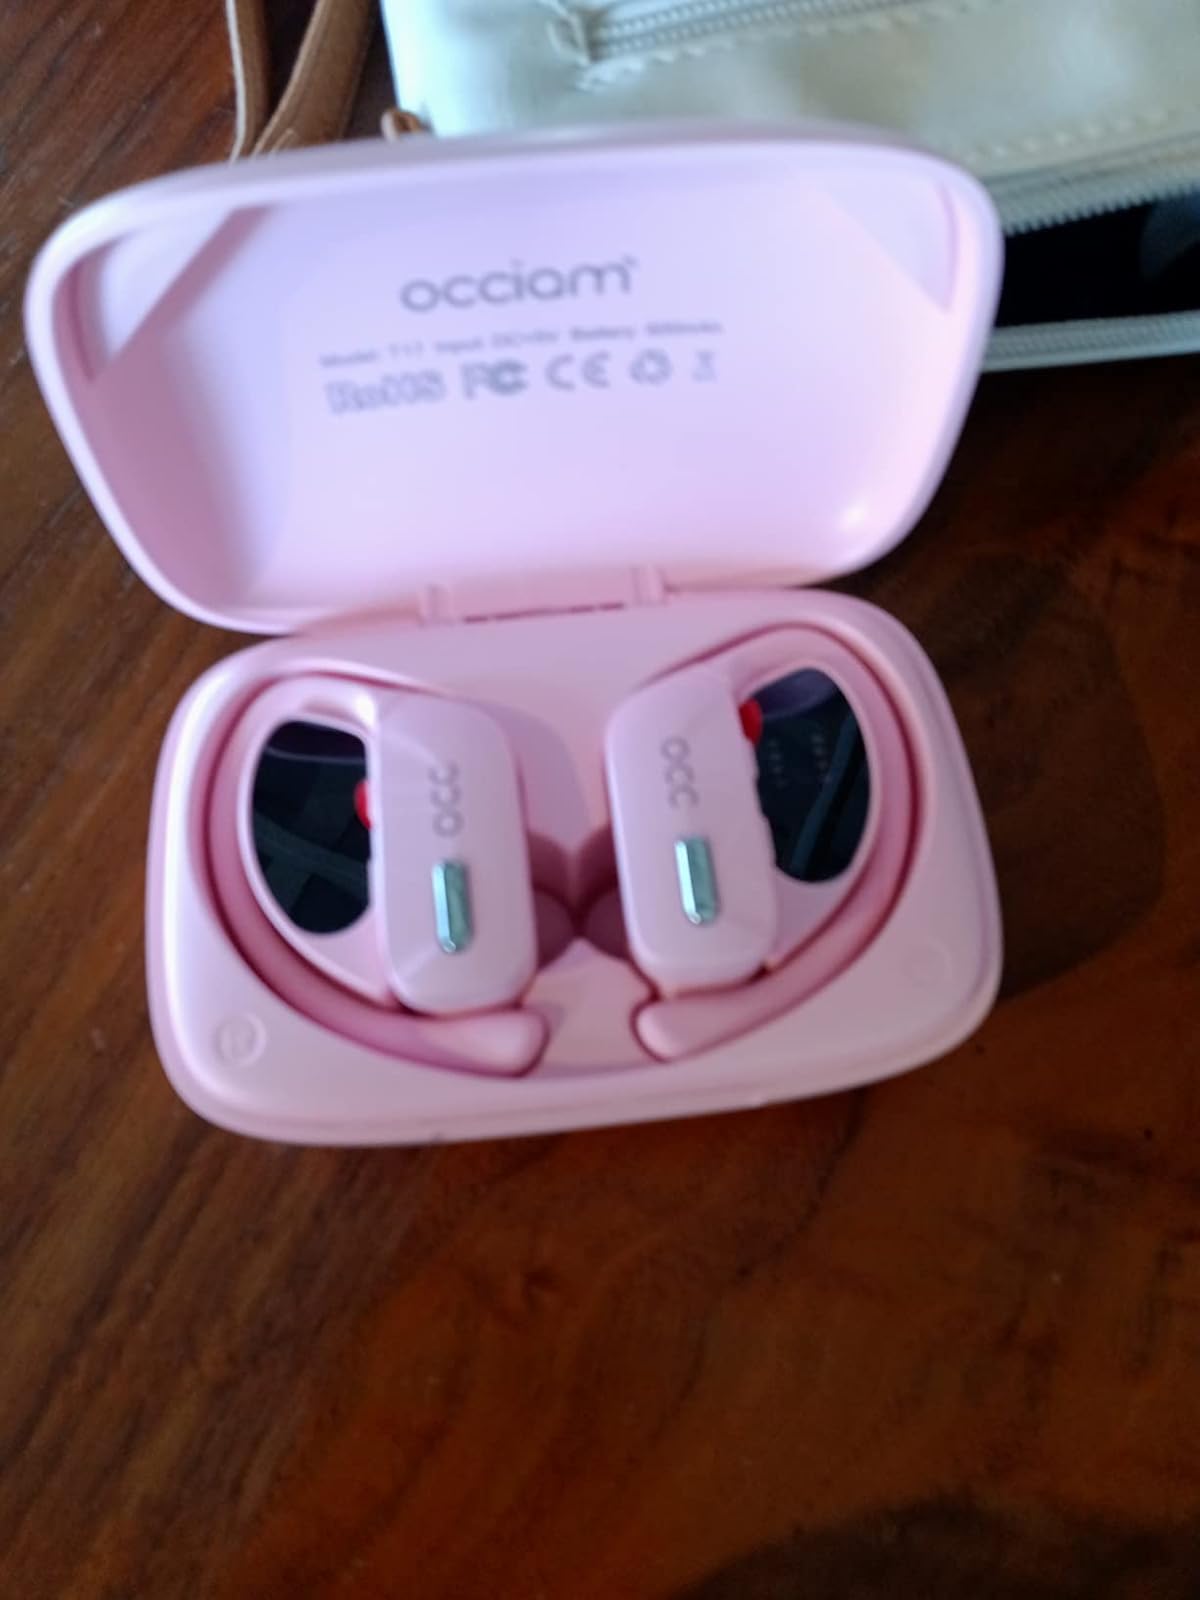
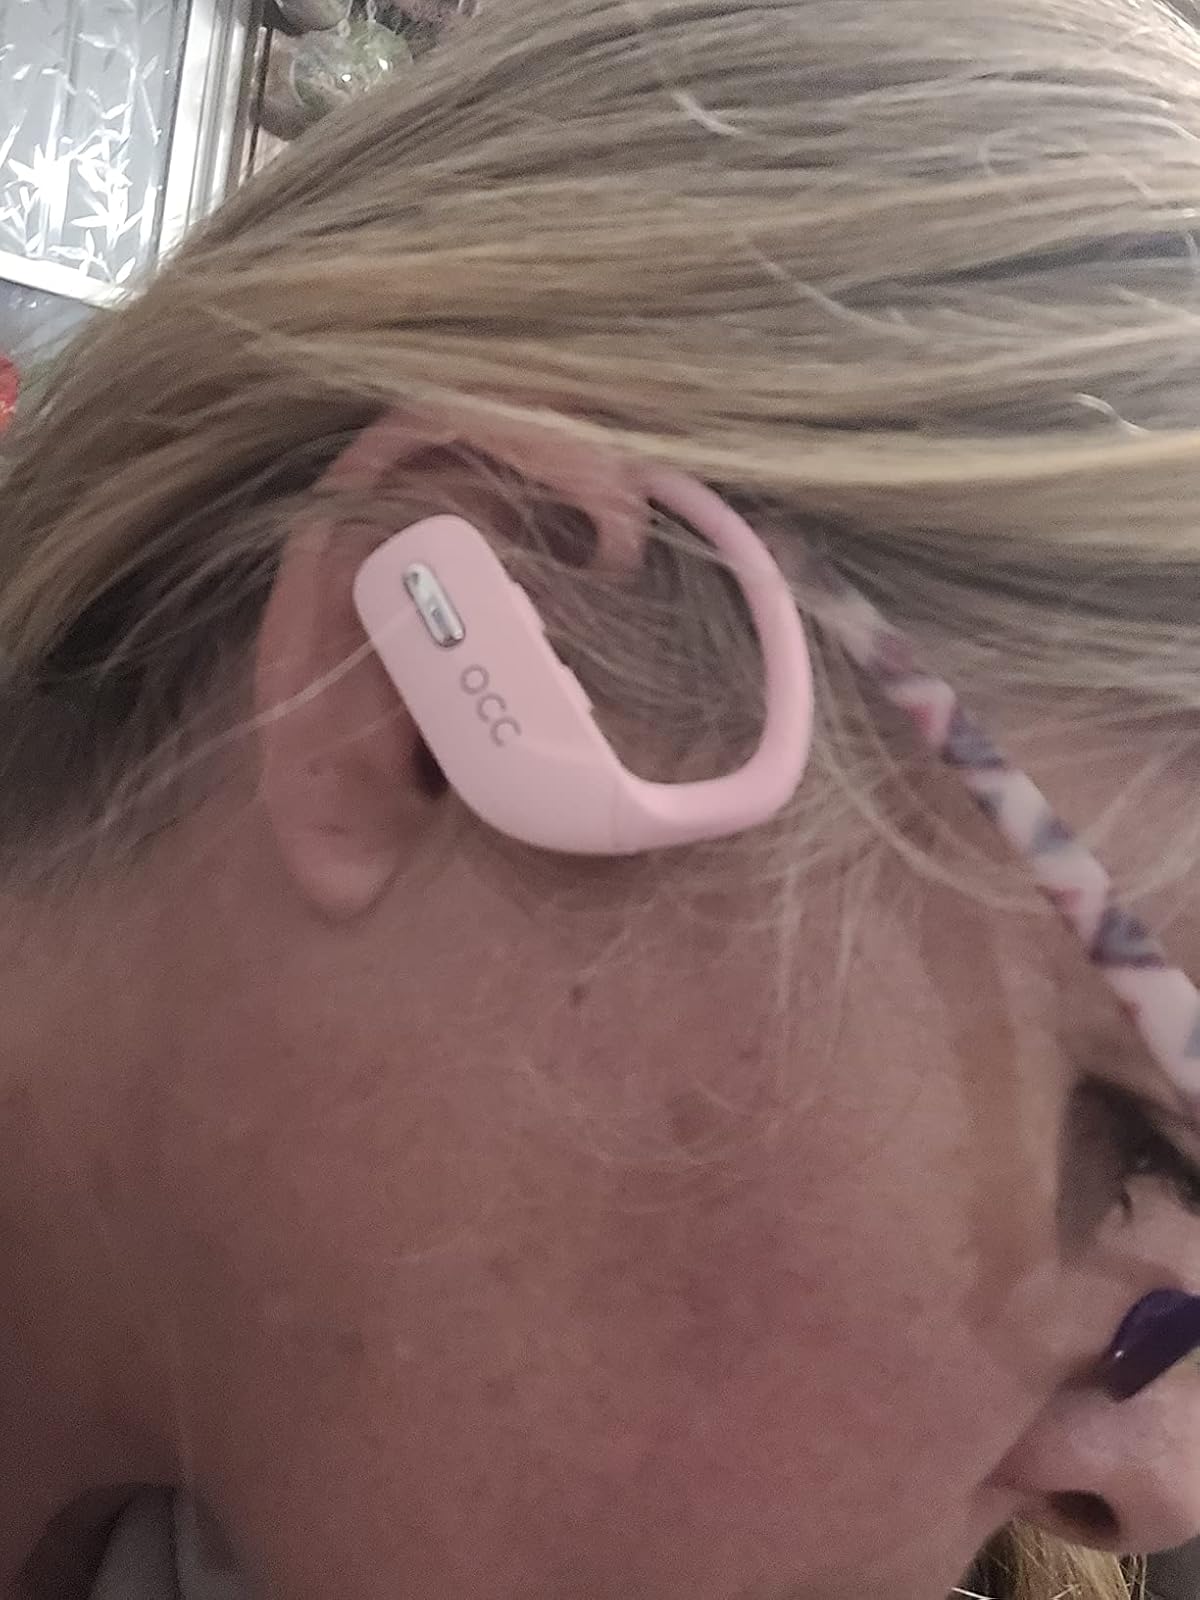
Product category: earbuds
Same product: yes